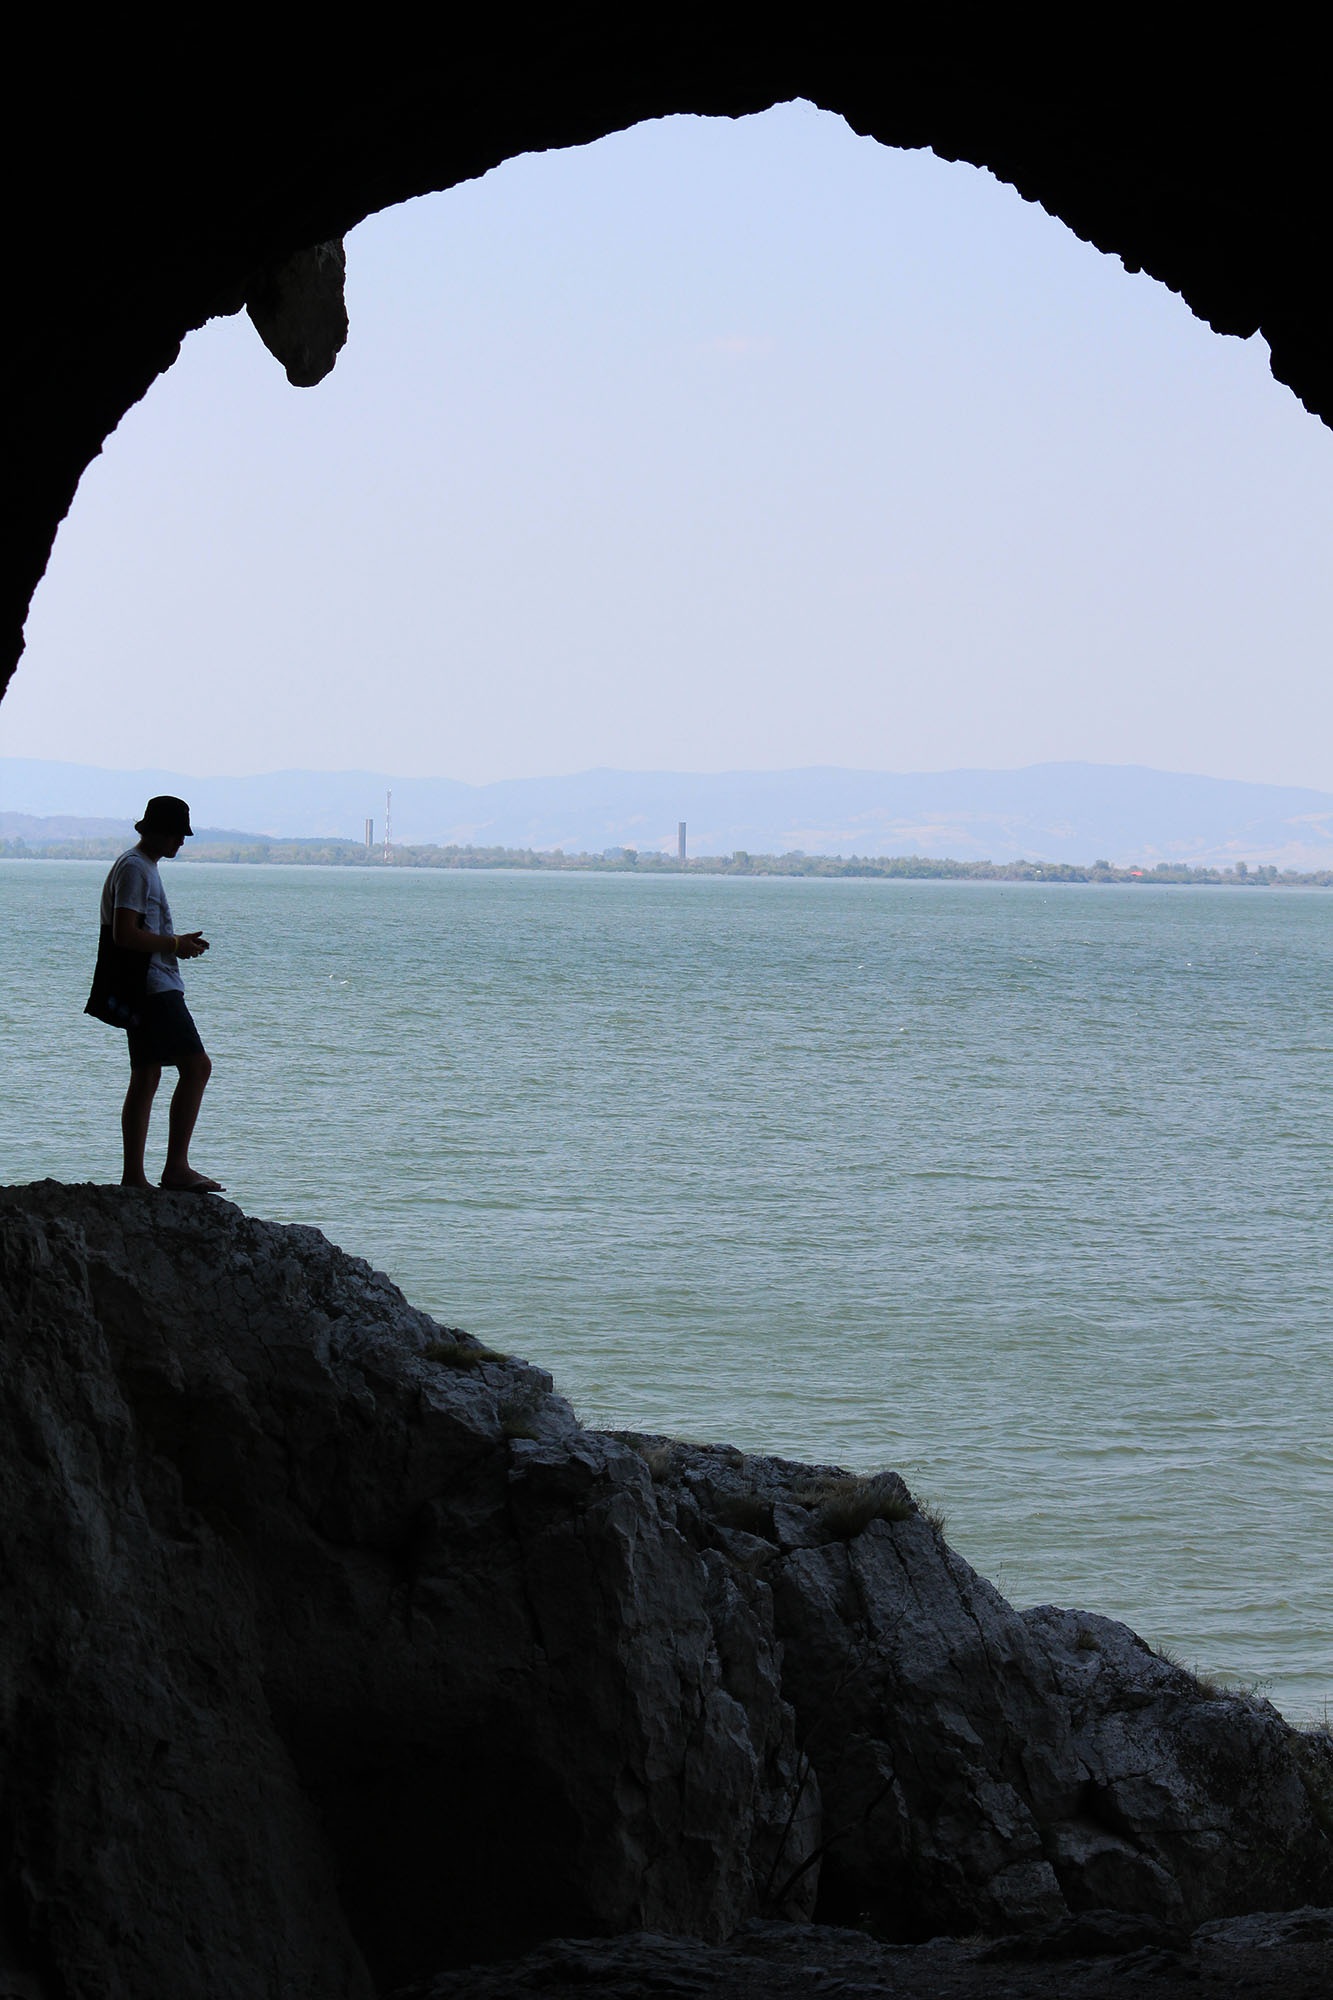
man, beach, sea, coast, rock, ocean, horizon, silhouette, person, cloud, photographer, wave, lake, cliff, cave, bay, terrain, body of water, cape